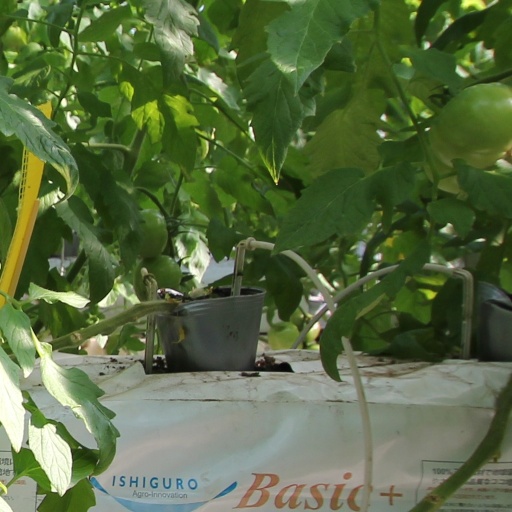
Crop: tomato